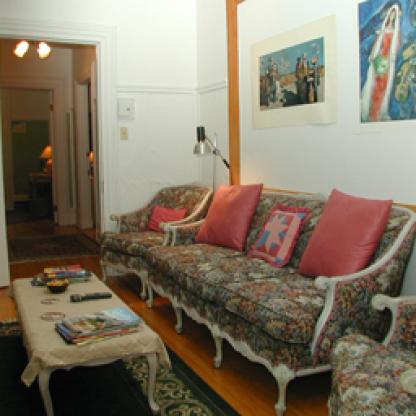
Scene: Indoor